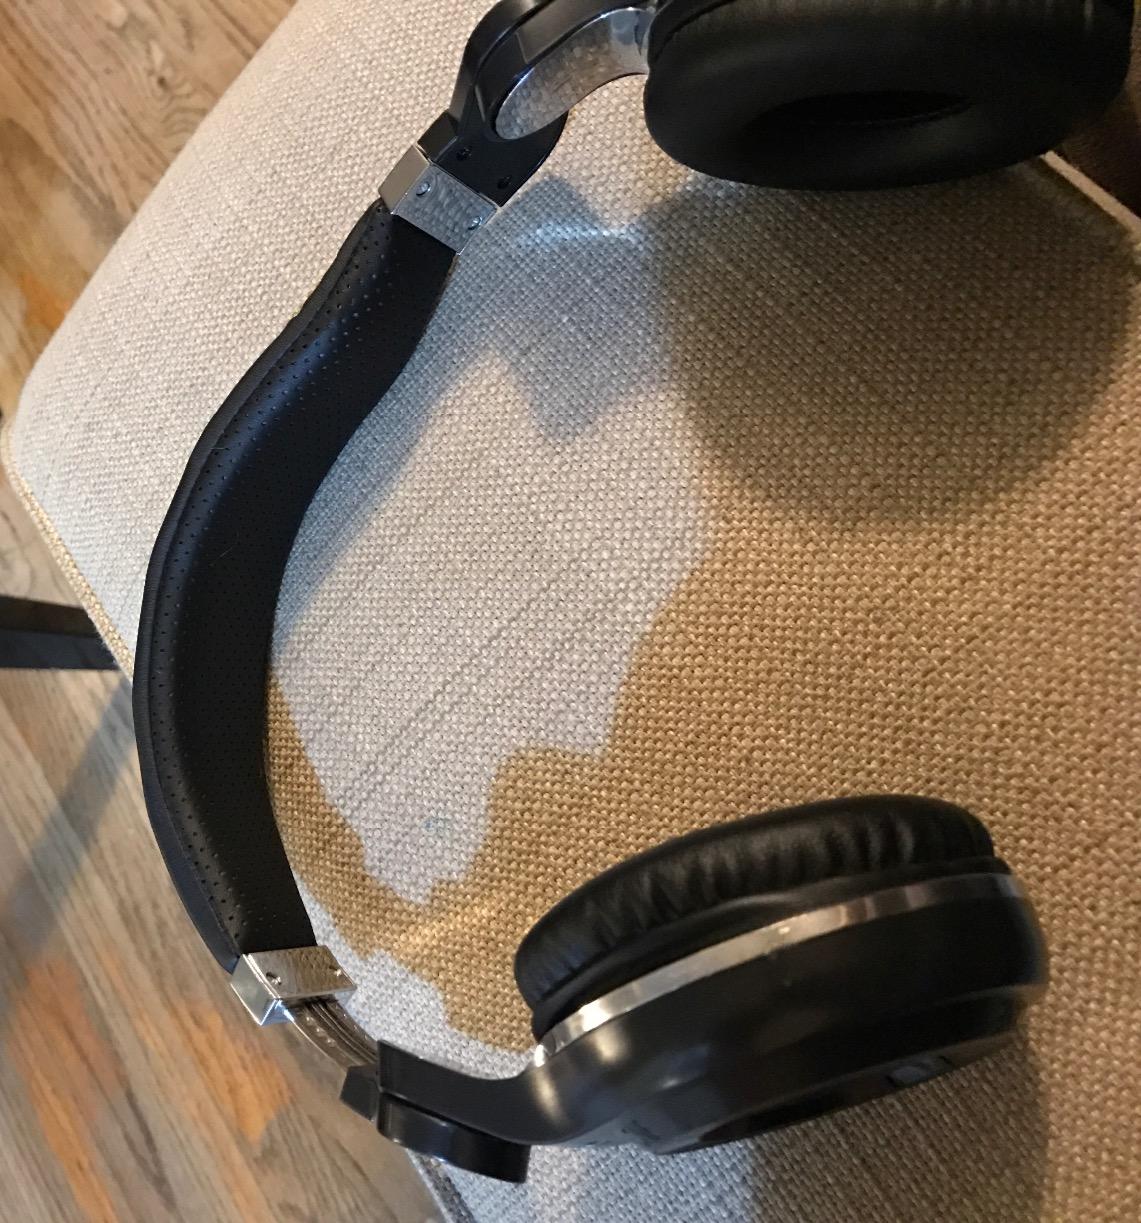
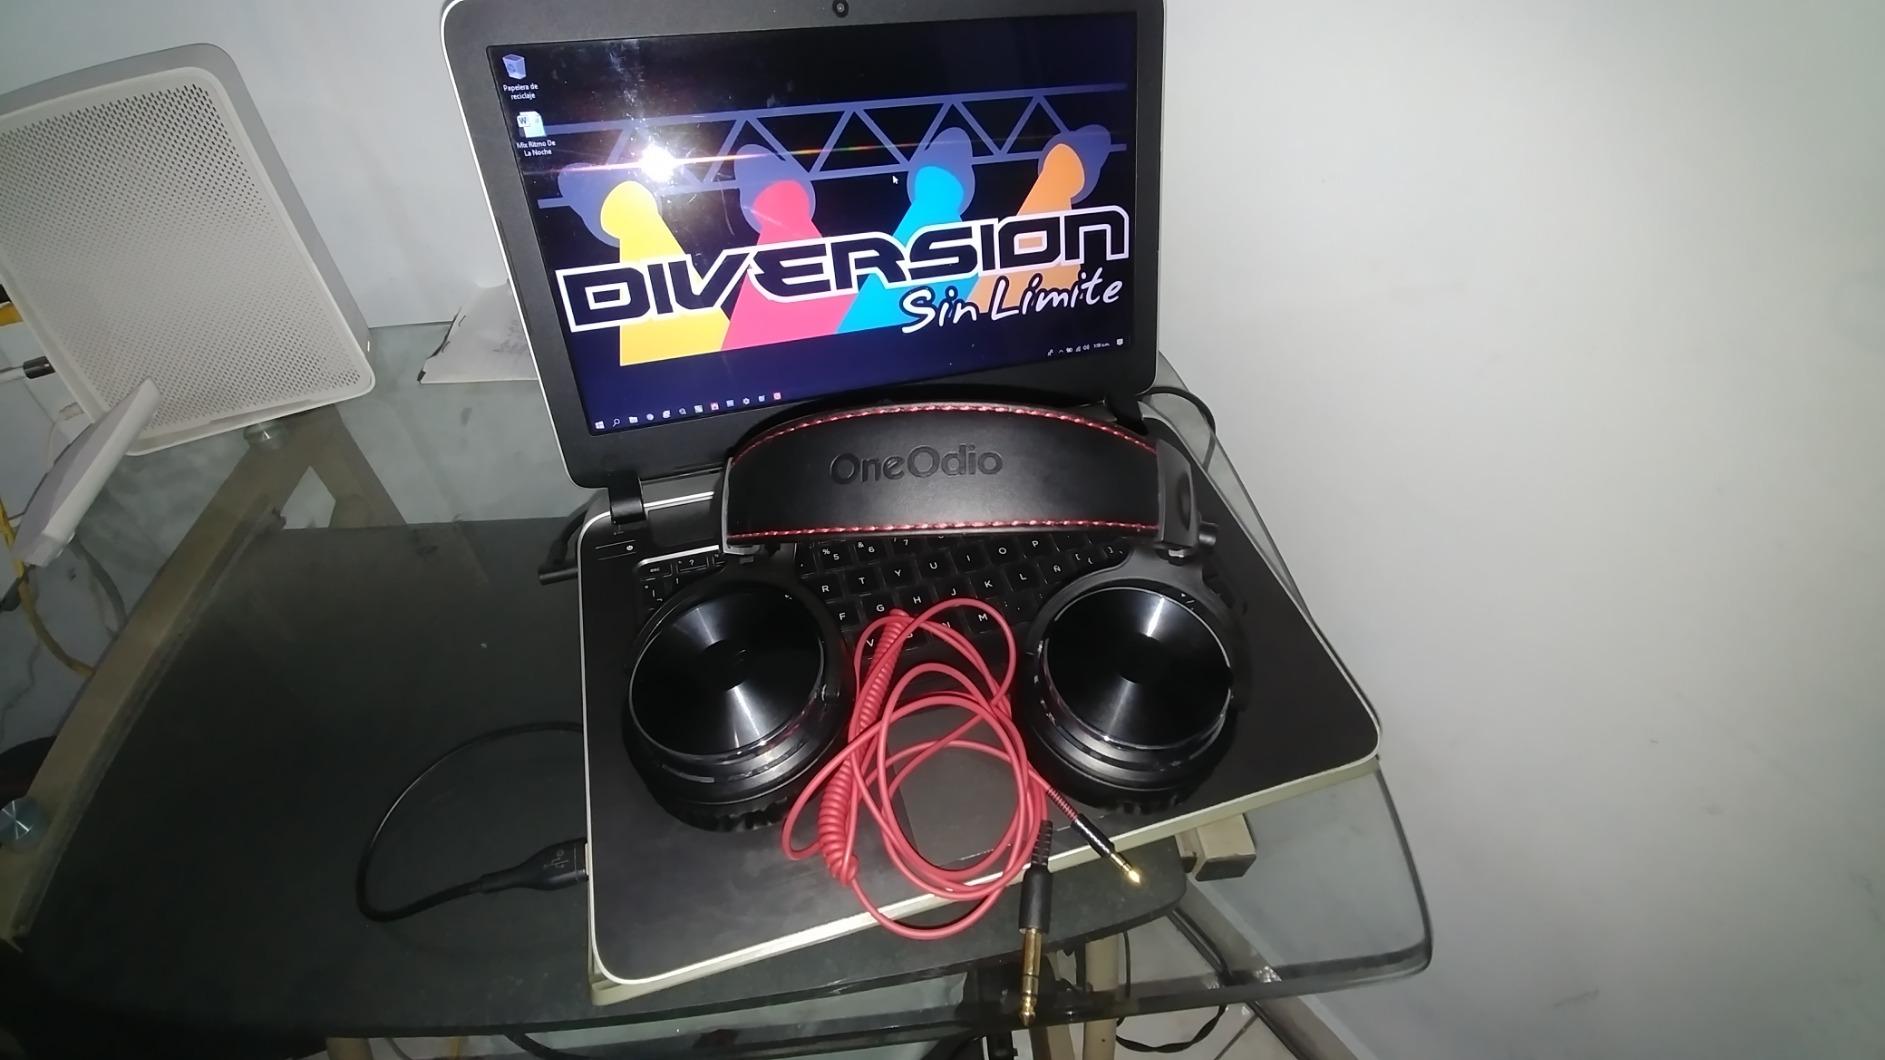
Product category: headphones
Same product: no